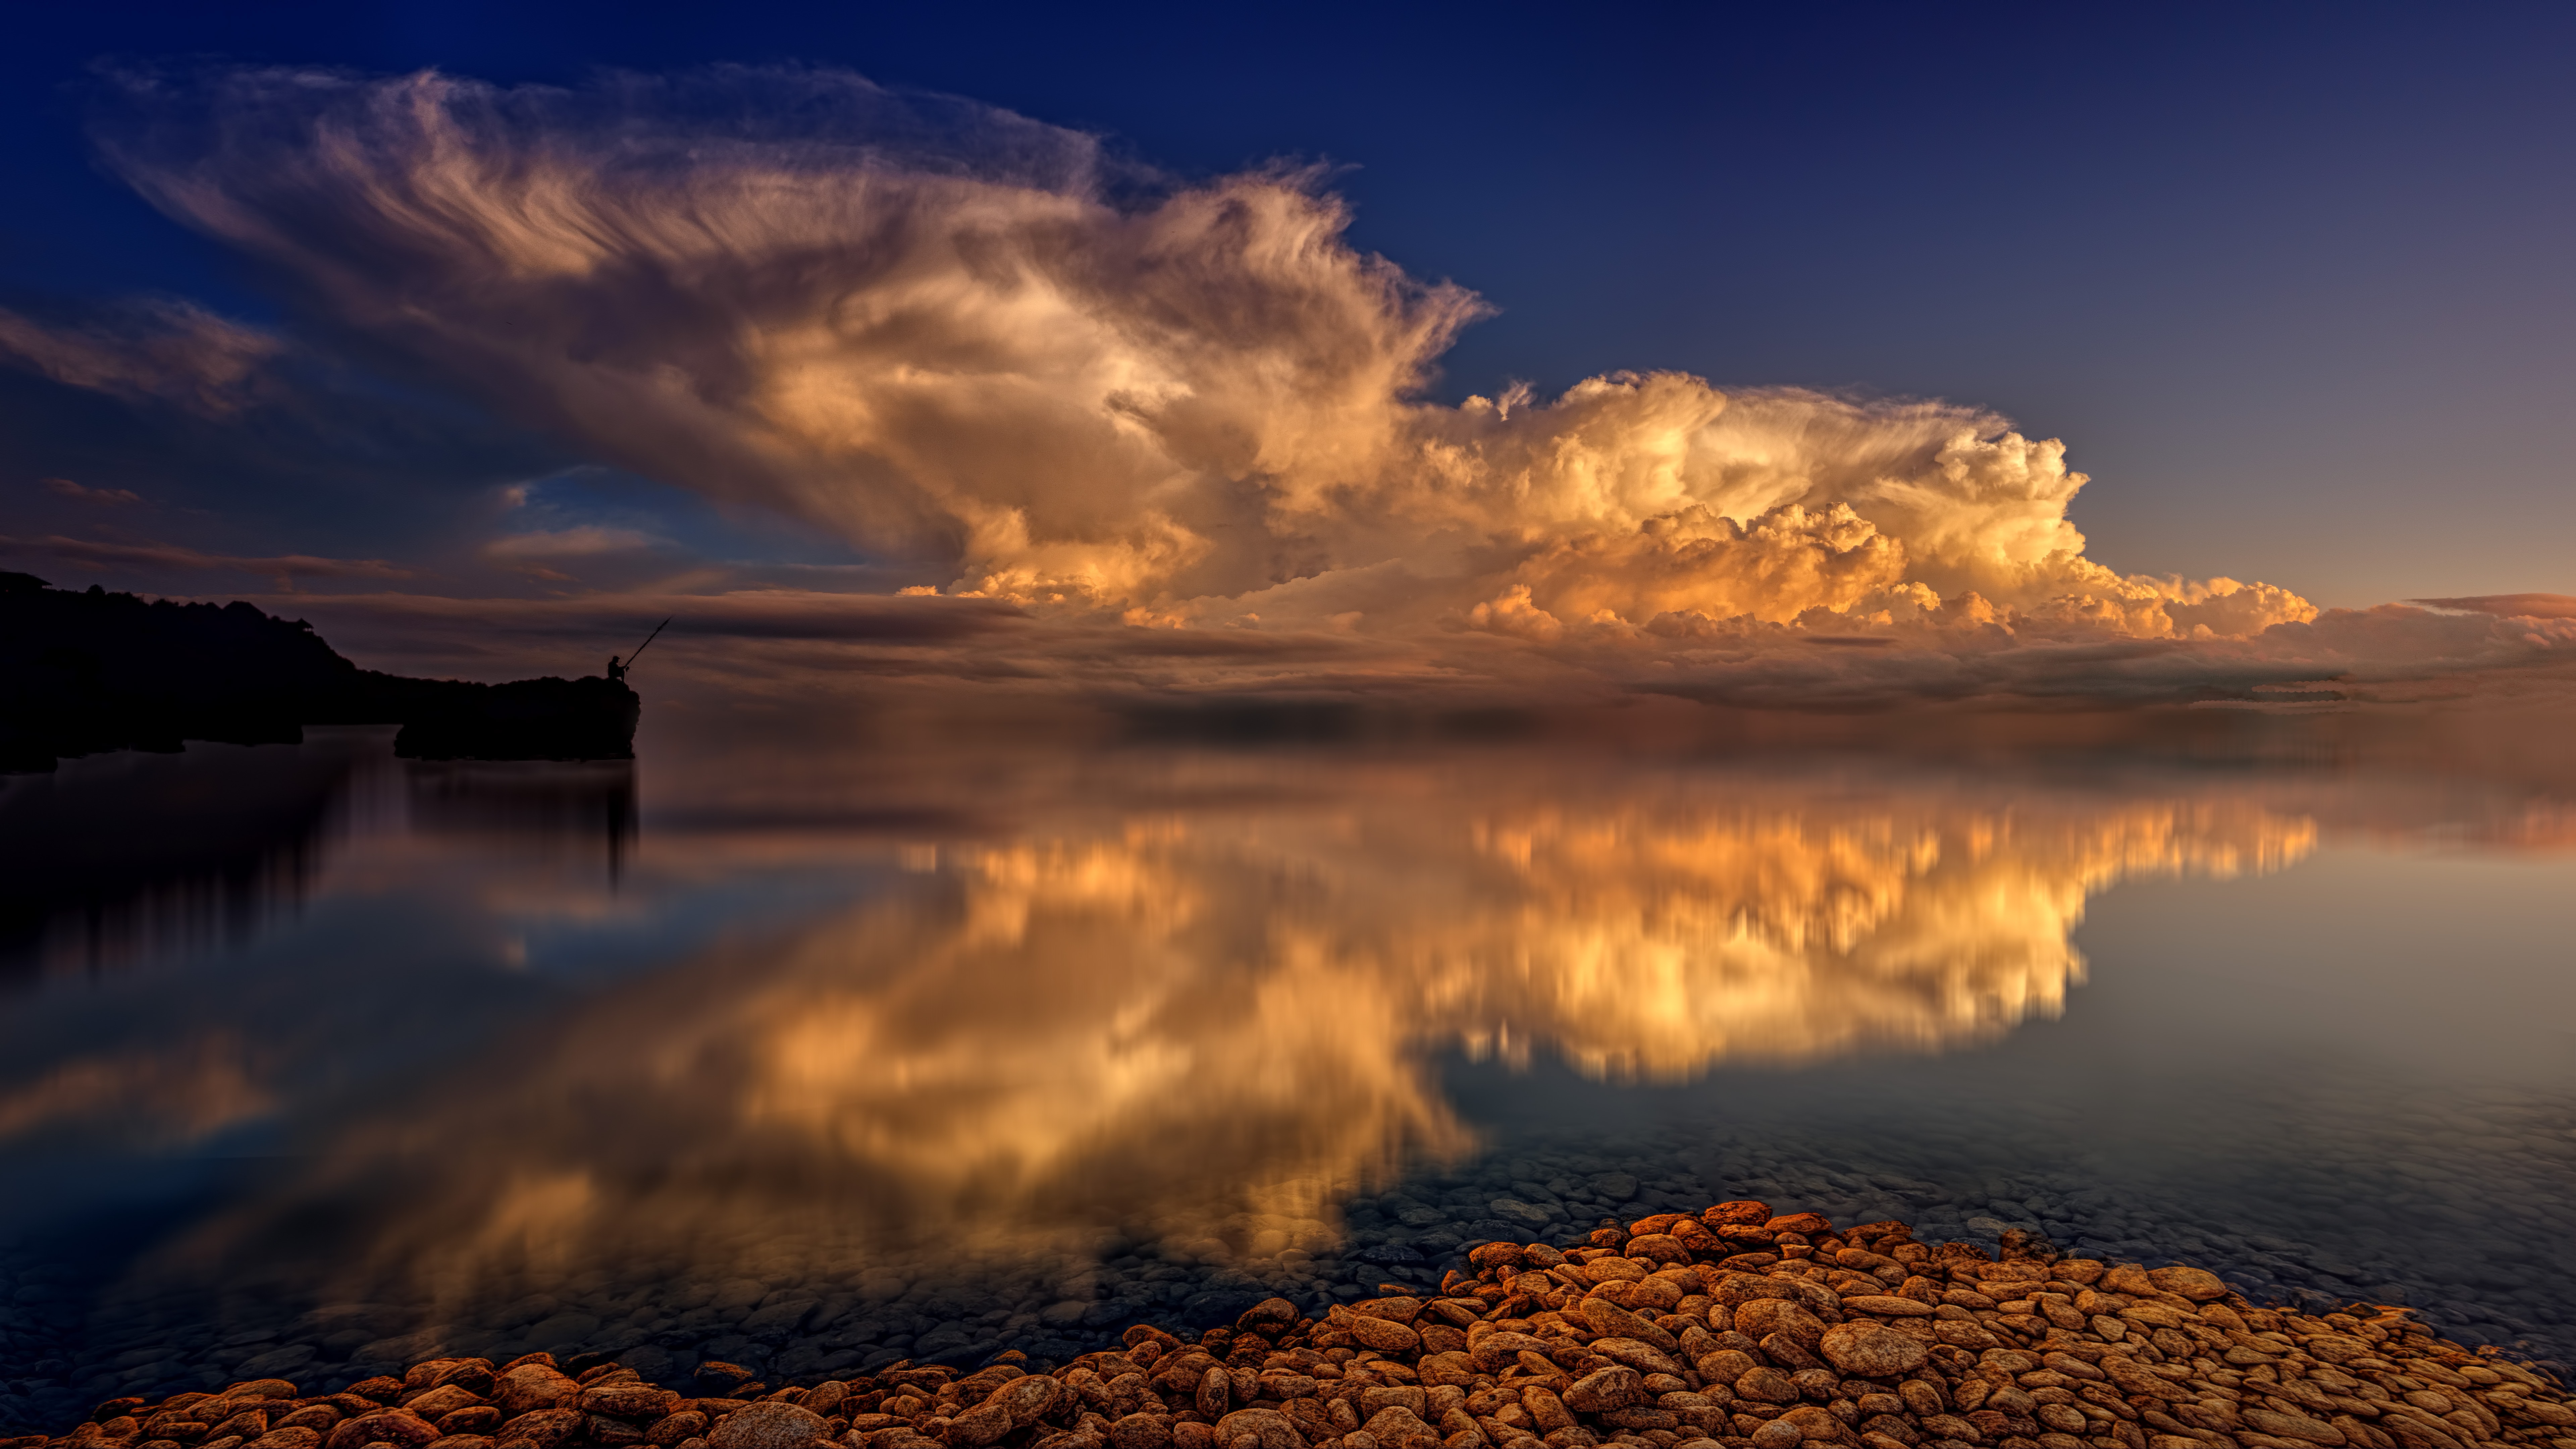
sky, reflection, nature, body of water, cloud, water, natural landscape, horizon, sea, blue, daytime, atmospheric phenomenon, shore, sunset, evening, dusk, morning, atmosphere, calm, sunrise, dawn, cumulus, lake, sunlight, landscape, ocean, coast, afterglow, rock, meteorological phenomenon, sound, bank, wave, loch, river, bay, night